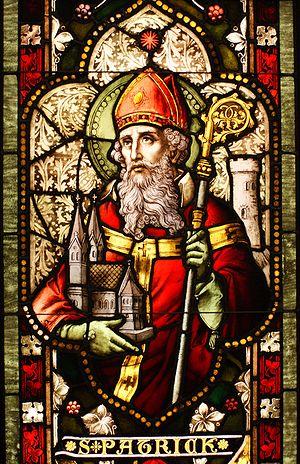
Le tourisme en Irlande représente une activité économique importante pour les deux entités de l'île d'Irlande, l'État d'Irlande indépendant et l'Irlande du Nord, une nation constitutive du Royaume-Uni.
L'histoire de l’Irlande commence avec les premières traces d’habitations humaines, il y a plus de 10 000 ans av. J.-C., quand des chasseurs-cueilleurs venant de Grande-Bretagne et d’Europe continentale s’installent sur l’île. Quelques traces archéologiques de cette période sont visibles, mais ce sont leurs descendants et les nouveaux arrivants du Néolithique, qui furent responsables des principaux sites du Néolithique comme Newgrange. Les Celtes arrivent au début du IIᵉ millénaire avant notre ère et « celtisent » les autochtones. À la suite de l’arrivée de Saint Patrick et d’autres missionnaires chrétiens dans la première partie du Vᵉ siècle, le christianisme supplanta la religion celtique à partir de 600.